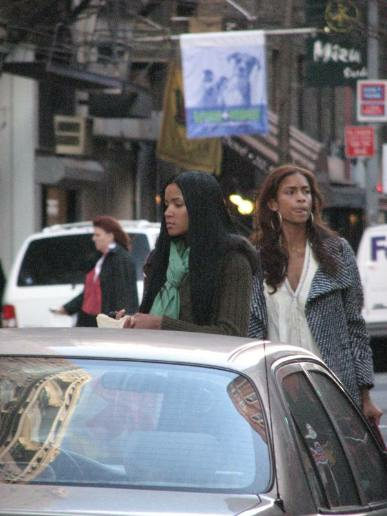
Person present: Yes